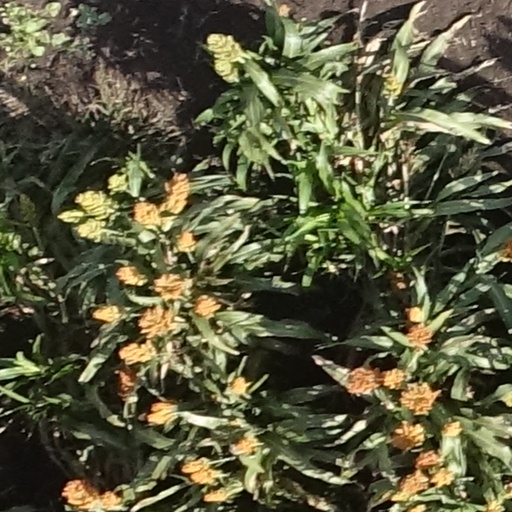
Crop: sorghum